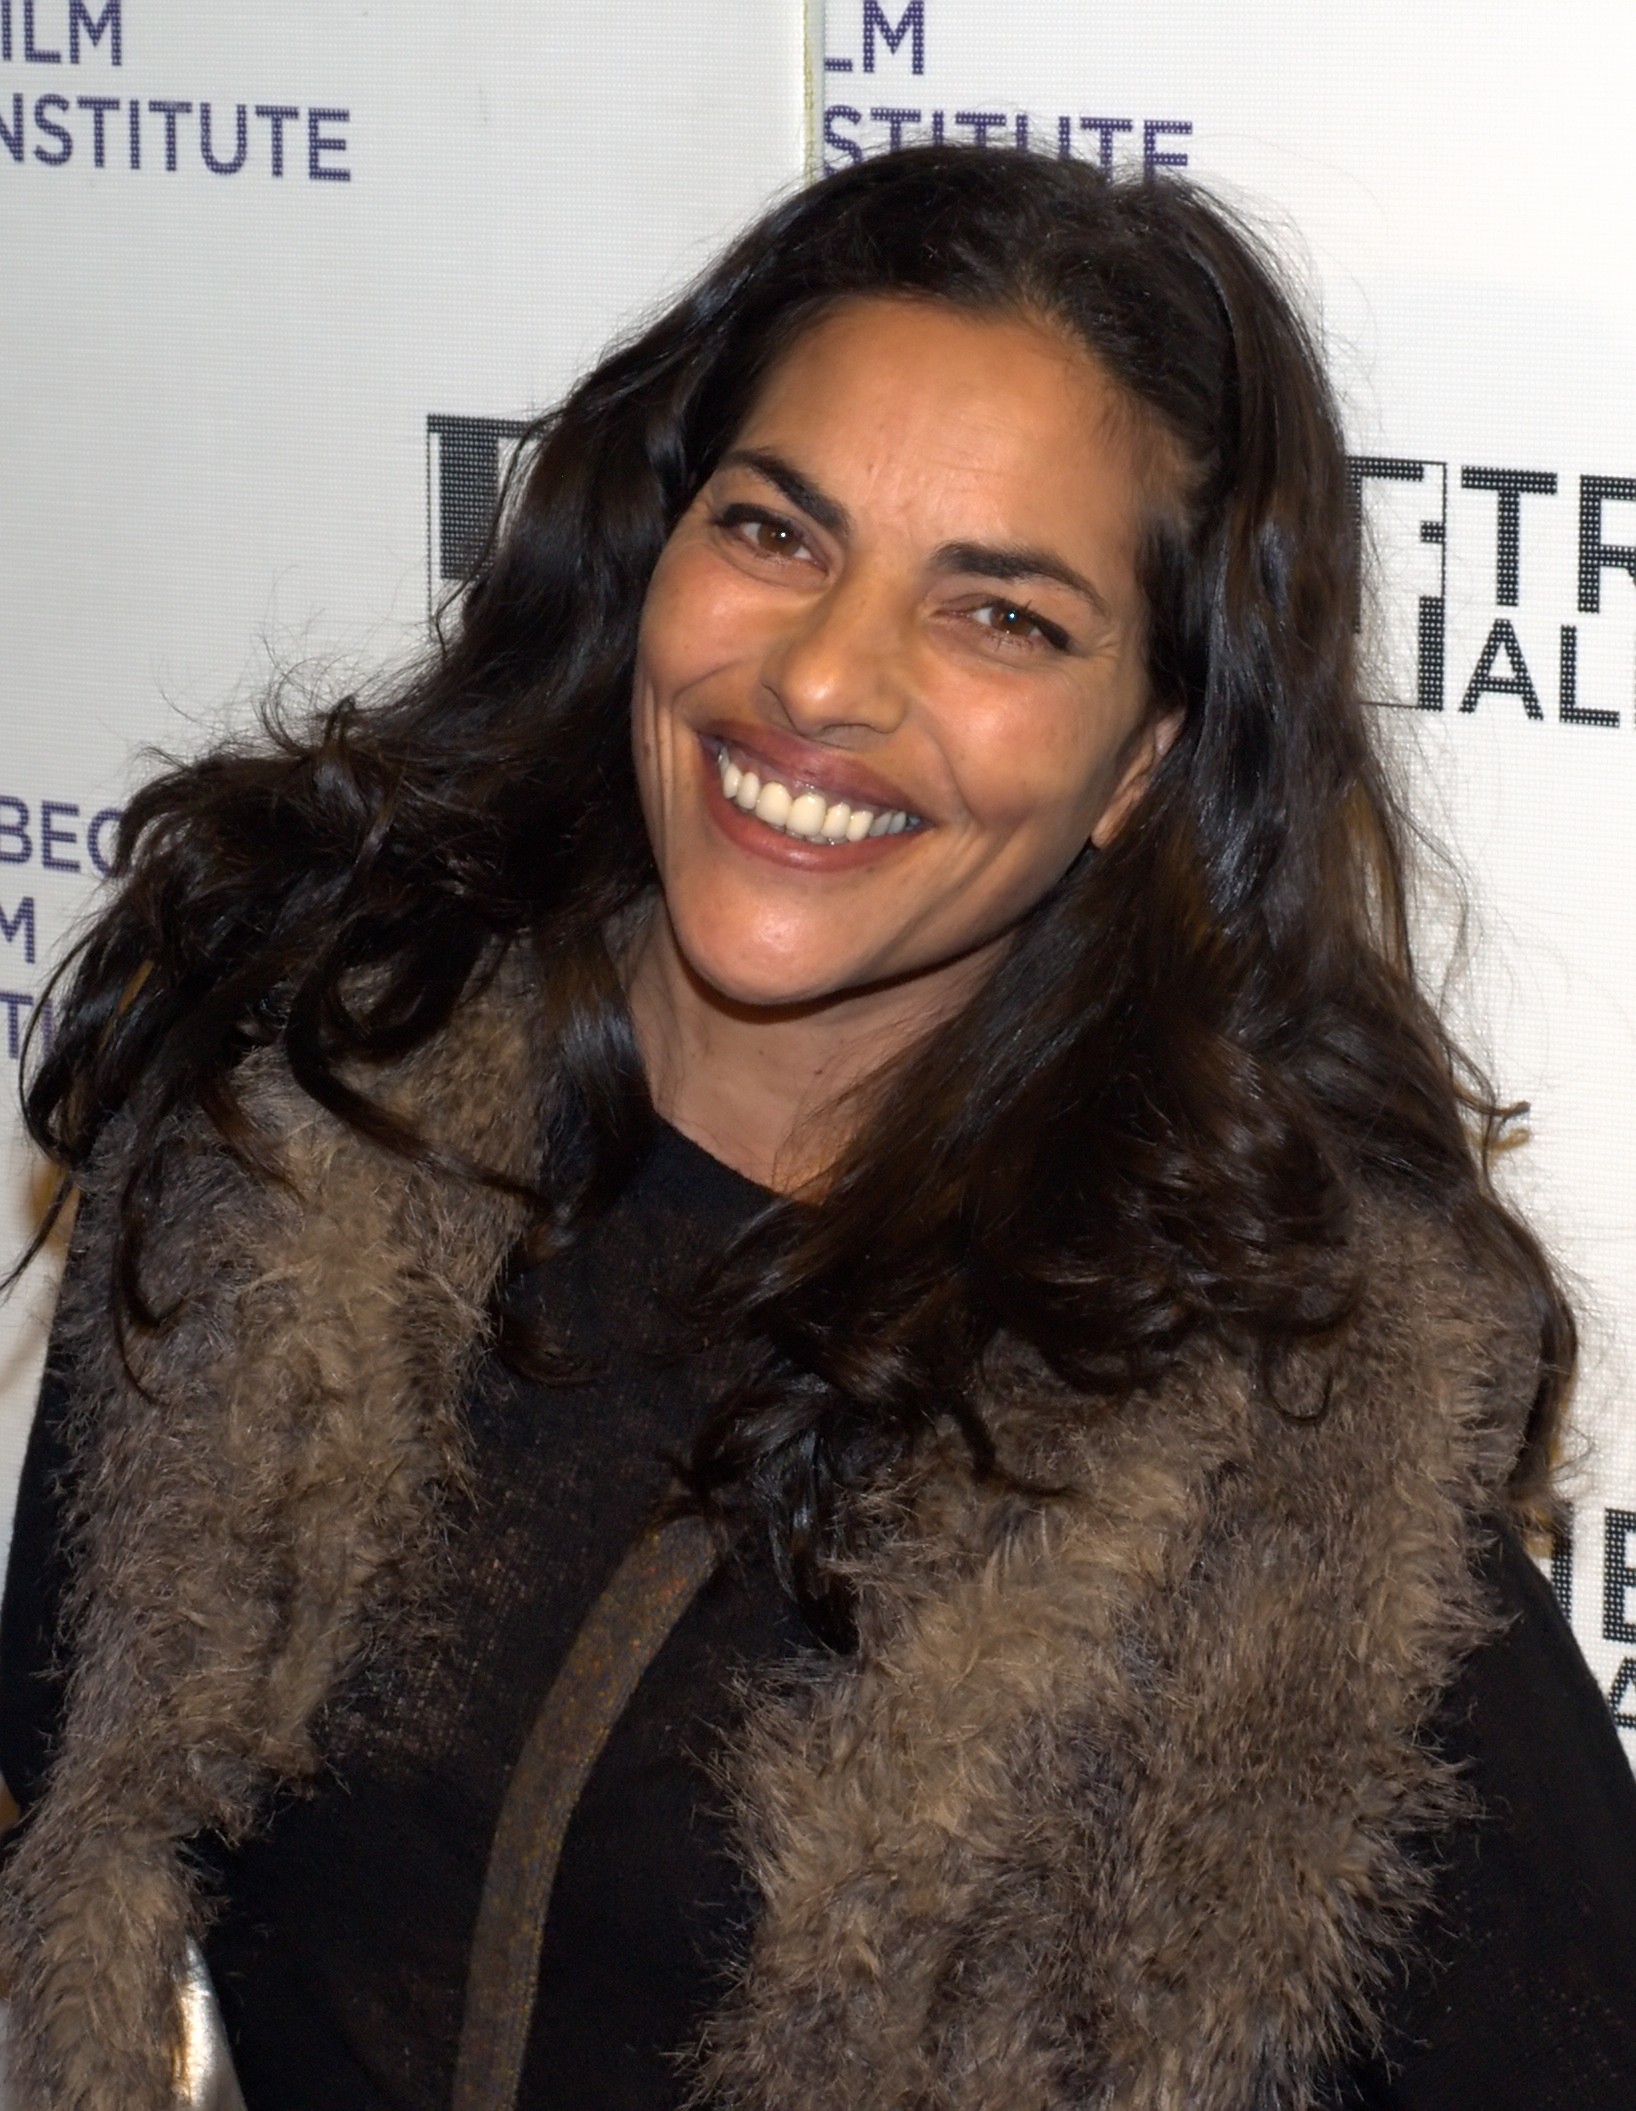
ซาริตา เชาดูรี

| name = ซาริตา เชาดูรี
| image = Sarita Choudhury by David Shankbone.jpg
| caption = เชาดูรีในงาน 2010 Tribeca Film Festival
| birth_name = ซาริตา แคเธอรีน หลุยส์ เชาดูรี
| birth_place = Blackheath, London|Blackheath, ลอนดอน, อังกฤษ
| nationality = บริติช
| occupation = นักแสดง
| years_active = 1990–ปัจจุบัน
| children = 1 คน
ซาริตา แคเธอรีน หลุยส์ เชาดูรี (; เกิด 18 สิงหาคม พ.ศ. 2509) เป็นนักแสดงหญิงชาวอังกฤษซึ่งมีชื่อเสียงจากการรับบทในภาพยนตร์ที่กำกับโดยMira Nair|มิรา แนร์ เรื่อง "Mississippi Masala|มิสซิสซิบปี" (1992) ในช่วงปลายทศวรรษ 1990 เชาดูรีได้เพิ่มละครของเธอด้วยบทบาทสนับสนุนในภาพยนตร์ระทึกขวัญเรื่อง "A Perfect Murder|อะเพอร์เฟคเมอร์เดอร์" (1998), "3 A.M. (2001 film)|3 A.M." (2001) และ "Gloria (1999 film)|กลอเรีย" (1999) สร้างใหม่โดย John Cassavetes ในปี พ.ศ. 2545 เธอแสดงในเรื่อง "Just a Kiss (film)|จัสอะคิส" เธอรับบทเป็นเลสเบี้ยนสาวพรหมจารีในเรื่อง "She Hate Me|ชีเฮทมี" (2004) ของ สไปก์ ลี และแสดงเป็น Anna Ran ในเรื่อง "ผู้หญิงในสายน้ำ...นิทานลุ้นระทึก" โดย เอ็ม. ไนท์ ชยามาลาน ในปี ค.ศ. 2006 นอกจากนี้เธอยังแสดงเป็น Egeria ใน "The Hunger Games: Mockingjay – Part 2|เกมล่าเกม: ม็อกกิ้งเจย์ พาร์ท 2" (2015) และร่วมแสดงกับทอม แฮงส์ในภาพยนตร์เรื่อง "A Hologram for the King (film)|อะโฮโลแกรมฟอร์เดอะคิง" ปี ค.ศ. 2016
== อ้างอิง ==
หมวดหมู่:นักแสดงอังกฤษ
หมวดหมู่:บุคคลที่เกิดในปี พ.ศ. 2509
หมวดหมู่:จักรวาลภาพยนตร์มาร์เวล